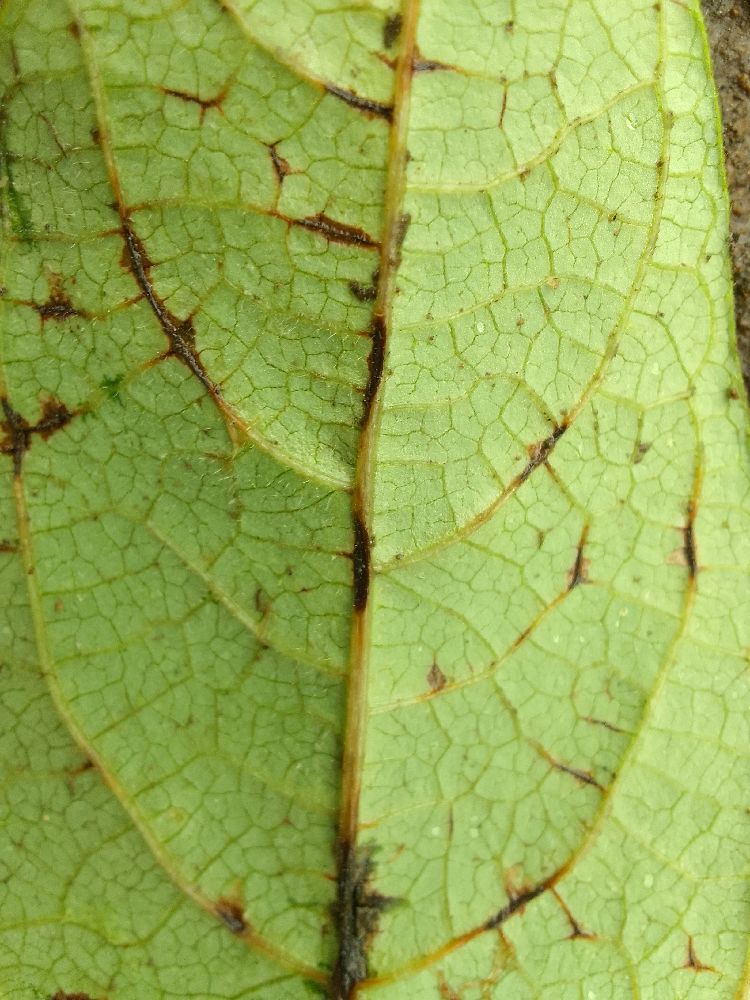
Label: anthracnose